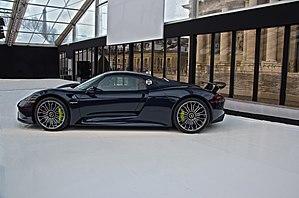
Exposition Concept cars du 29 janvier au 2 février 2014, Hôtel national des Invalides, 75007 Paris. Festival automobile international 2014.